Antraigues-sur-Volane

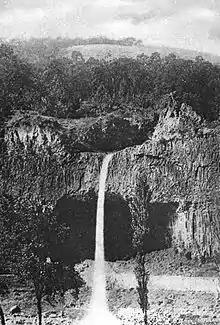
A Waterfall at Antraigues 1907

The commune has been an integral part of the "Regional Natural Park of Monts d'Ardèche" since its inception on 9 April 2001. The commune has two ZNIEFF type II areas in its territory named: